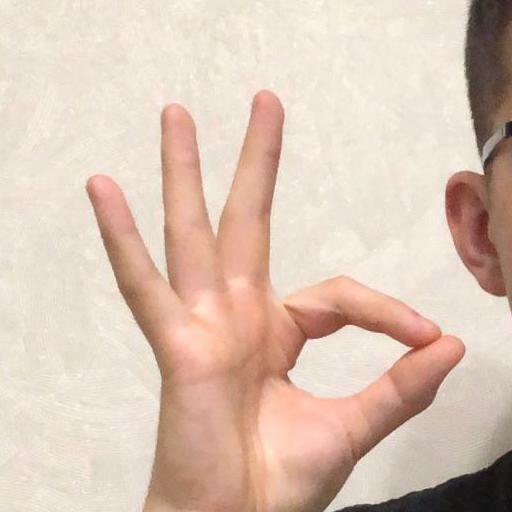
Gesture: ok